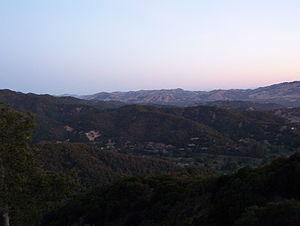
Novato est une ville située dans le comté de Marin en Californie. Elle se trouve dans la région urbaine de San Francisco. Sa population s'élevait à 47 630 habitants lors du recensement de 2000.